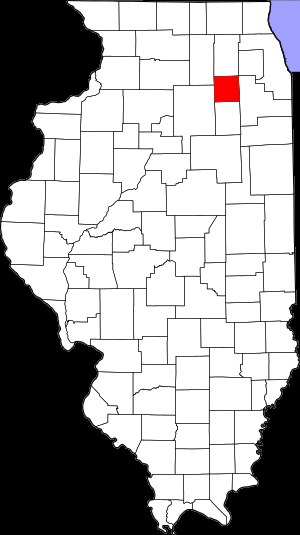
Kendall County (Illinois)
Kendall Countys placering i Illinois
Kendall County er et county i Illinois, USA.